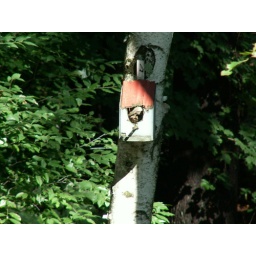
Hornet nest in bird house